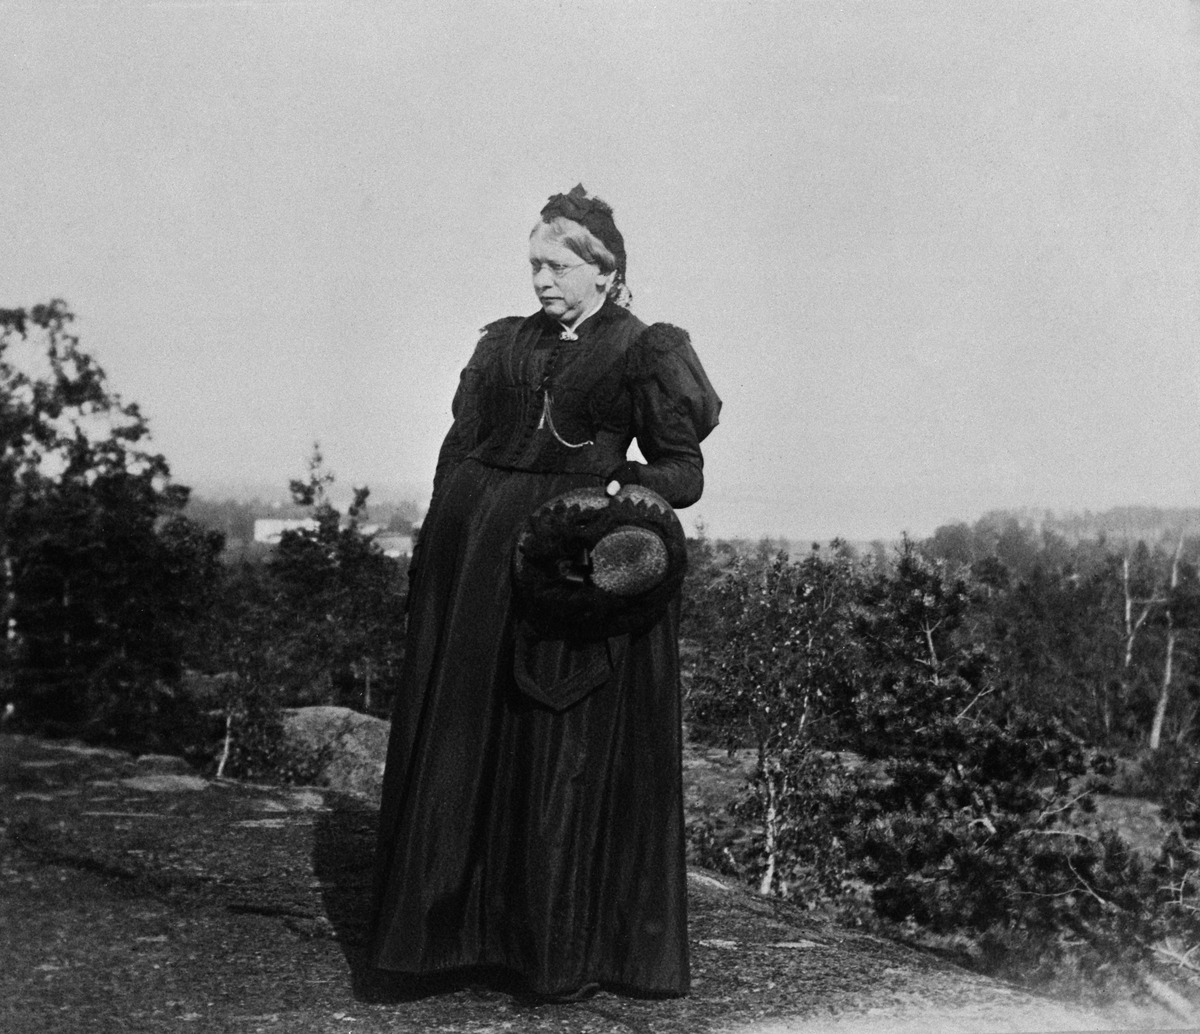
Elisabeth Mitterhusen (Karl Mitterhusenin äiti) Lauttasaaren Myllykalliolla
sisällön kuvaus: Elisabeth Mitterhusen (Karl Mitterhusenin äiti) Lauttasaaren Myllykalliolla. mustavalkoinen
Kuvaaja: Mitterhusen, Karl, valokuvaaja
Ajankohta: kuvausaika 1897
Paikka: Suomi, Uusimaa, Helsinki, Lauttasaari Helsinki
Aiheet: Mitterhusen, Elisabeth, saaret, mäet, naiset, naisten puvut, päähineet, silmälasit, ketjut, kalliot